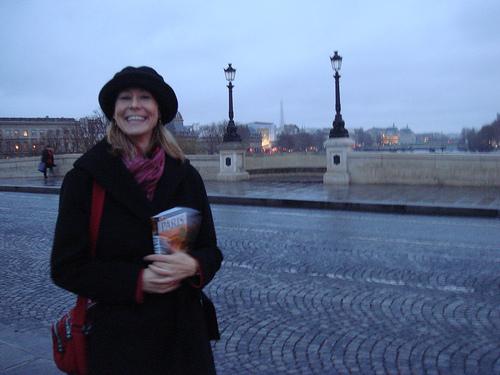
Weather: rain or strom